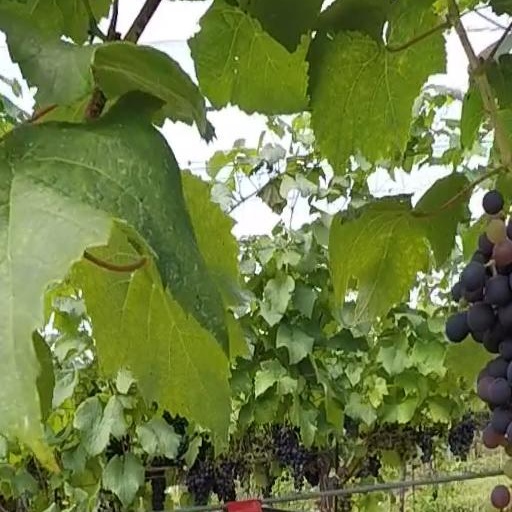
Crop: grape